Vanmeter Stone House and Outbuildings

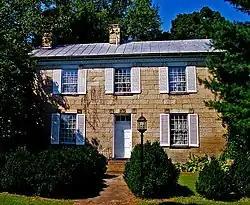
Front of the house

The Vanmeter Stone House and Outbuildings are a historic farmstead located near Piketon in rural Pike County, Ohio, United States. Established in the early 19th century, the farm has been operated for nearly two centuries by the same family, including a prominent politician. Its inhabitants have pioneered forestry in the region and preserved the original buildings to such an extent that they have been named a historic site.